ISOLTRAP experiment

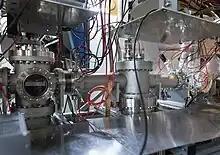
Ion detector (left) and MR-ToF mass spectrometer (right)

The MR-ToF mass spectrometer/separator injects and ejects ions, using a switched cavity, and reflects them between two electrostatic mirror sets to increase their flight path. This gives a large resolving power for a short trapping time, and therefore efficient isobaric separation can be performed. The ToF of the ion is measured by an electron multiplier particle detector and can be used to determine the corresponding mass.